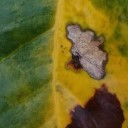
Label: Miner